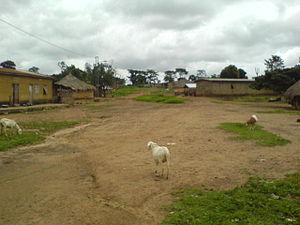
Gbogolo est une localité du centre de la Côte d'Ivoire et appartenant au département de Séguéla, Région du Worodougou. La localité de Gbogolo est un chef-lieu de communes dans le canton Tiéma. Le canton Tiéma comprend treize villages dans la sous-préfecture de Massala.